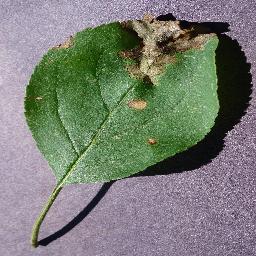
Label: Apple___Black_rot